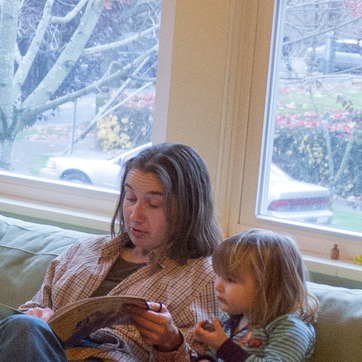
Material: hair